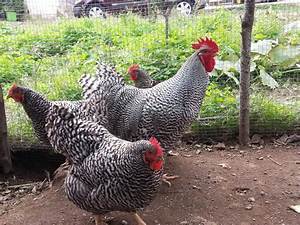
Label: chicken